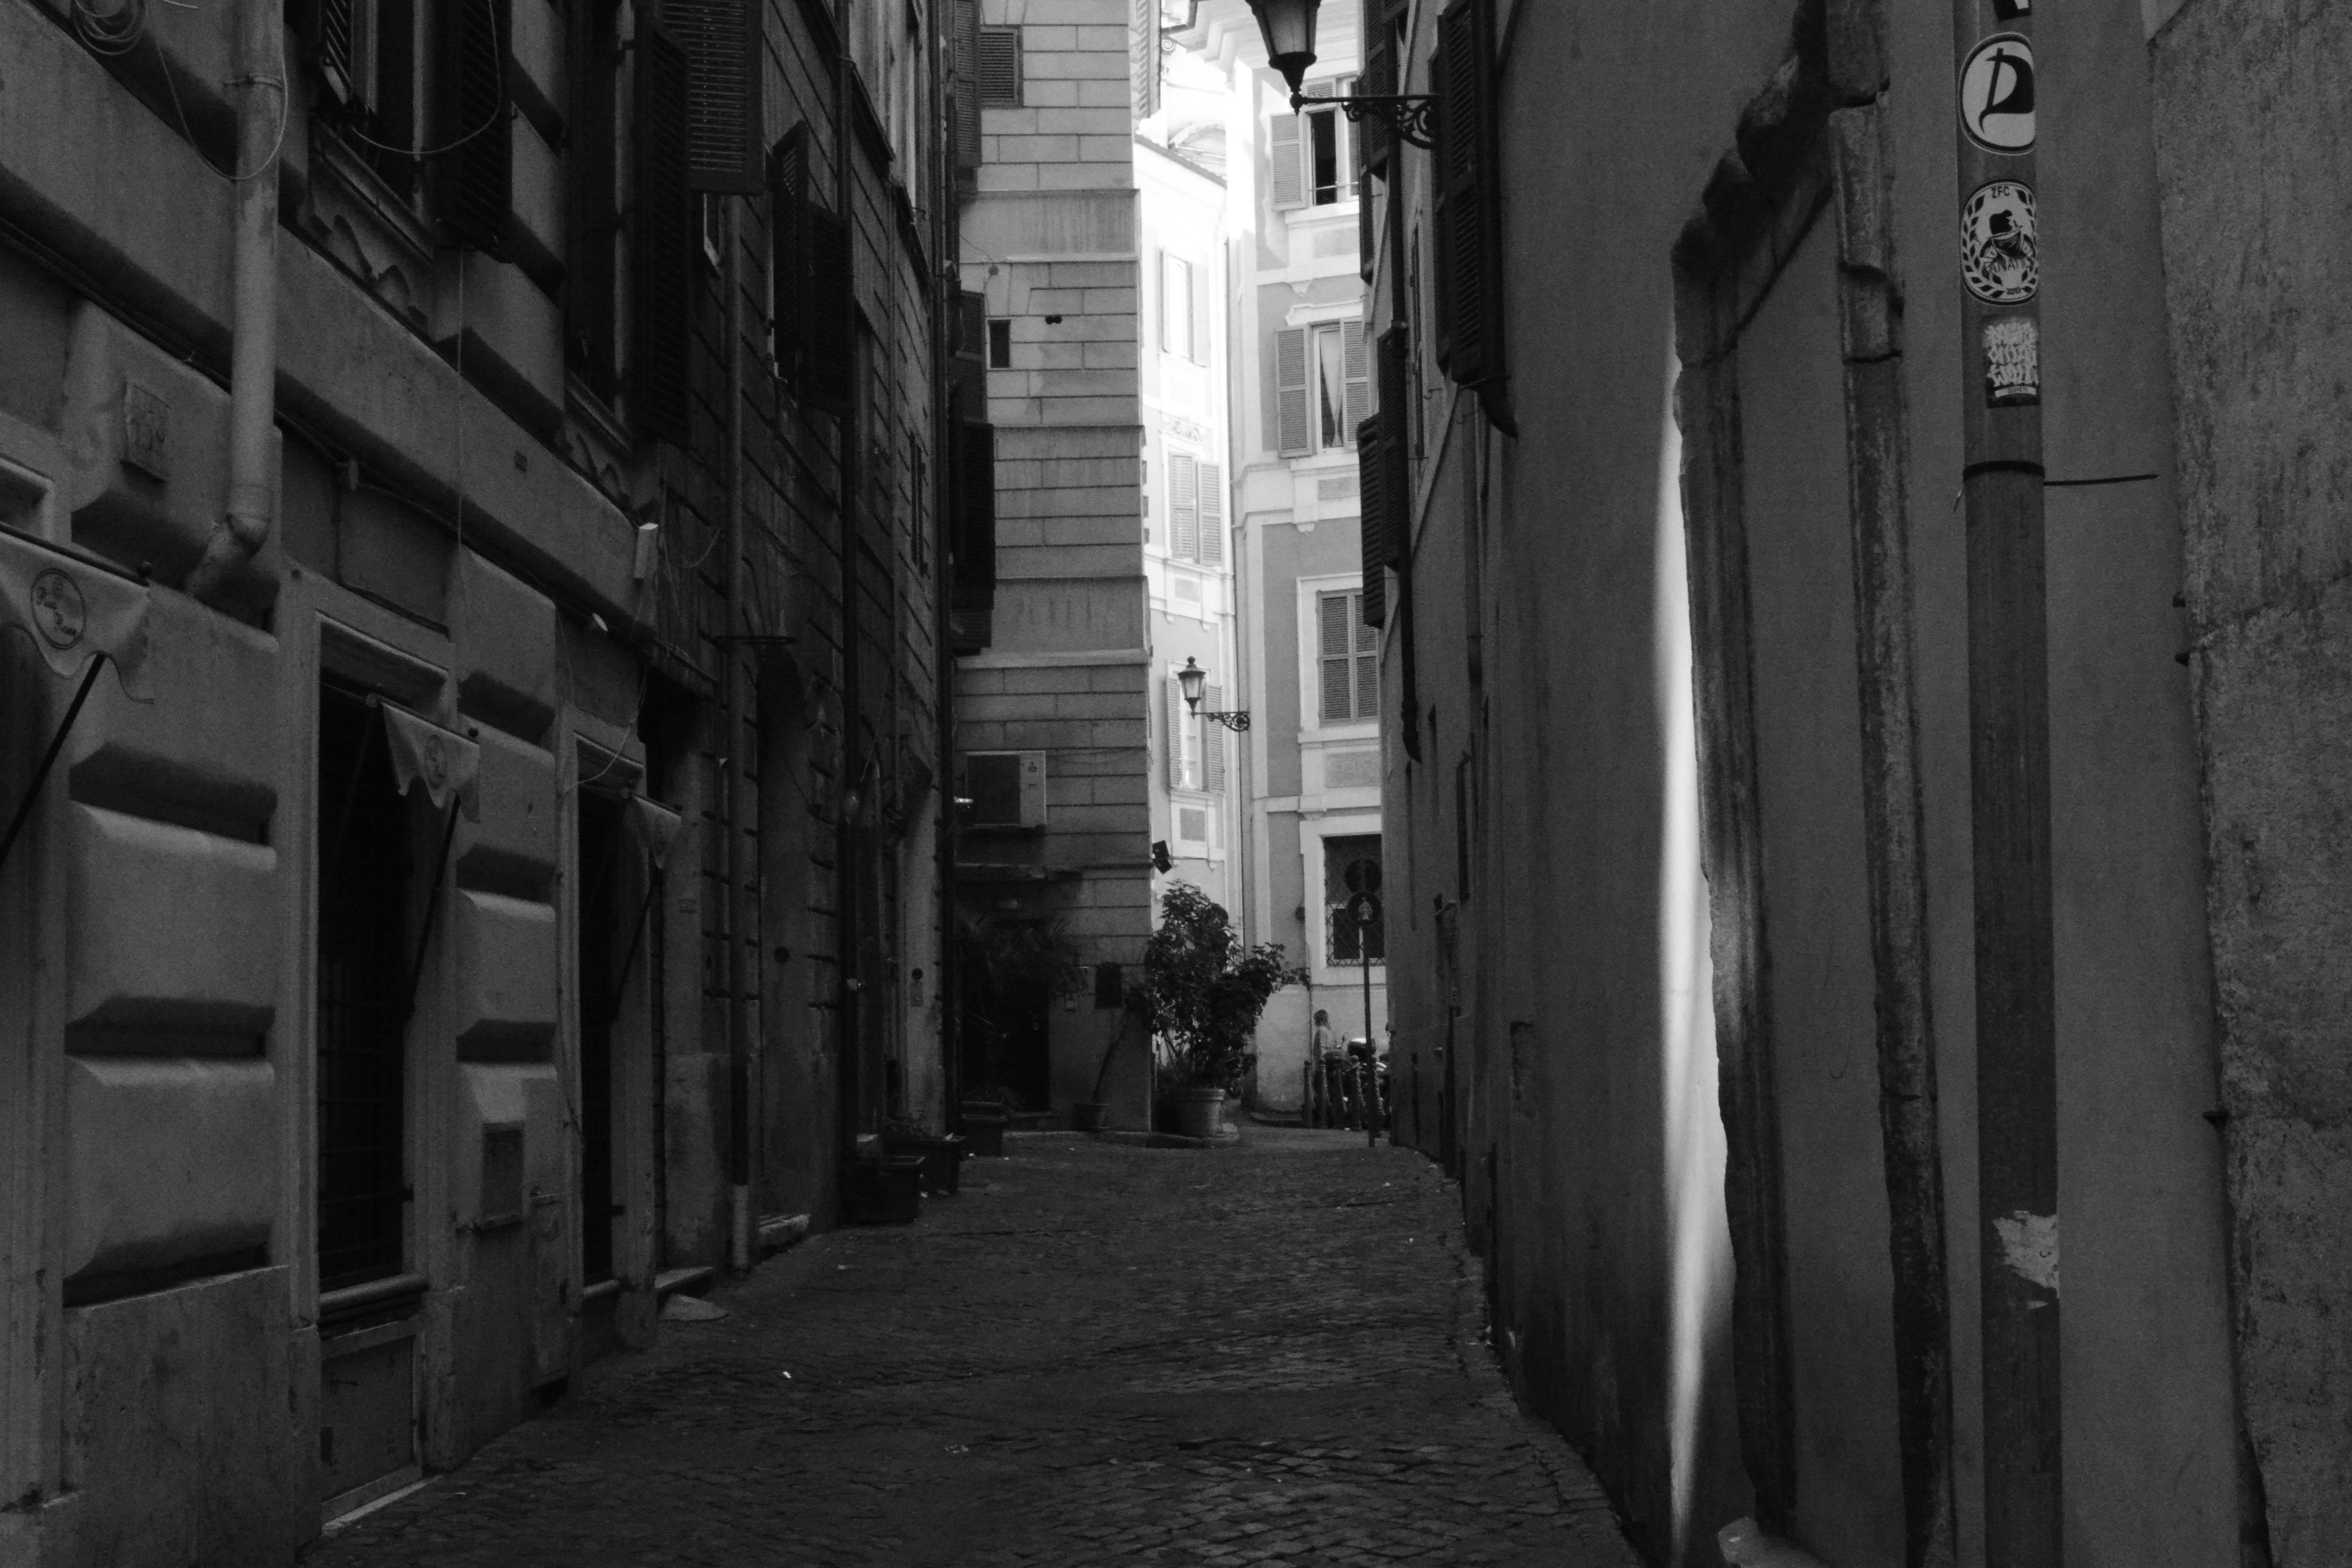
black and white, road, white, street, alley, darkness, black, monochrome, lane, infrastructure, snapshot, shape, urban area, monochrome photography